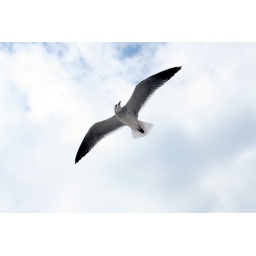
These birds were flying just a few feet above us. Not sure why, but it was amazing.